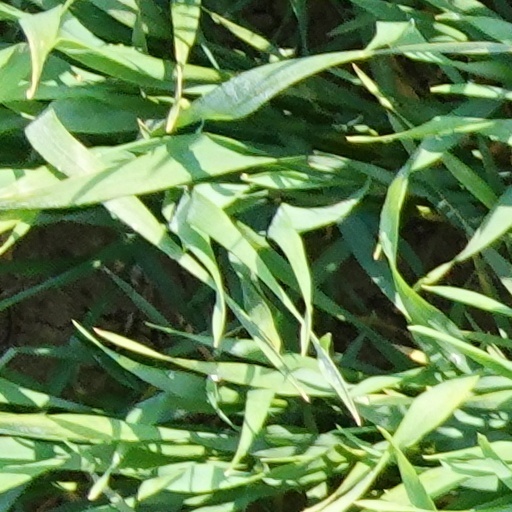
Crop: wheat